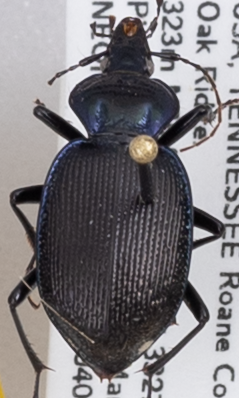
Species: Sphaeroderus stenostomus stenostomus
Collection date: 2019-04-03
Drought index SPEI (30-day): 0.386
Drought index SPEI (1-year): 2.09
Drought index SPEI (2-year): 2.09